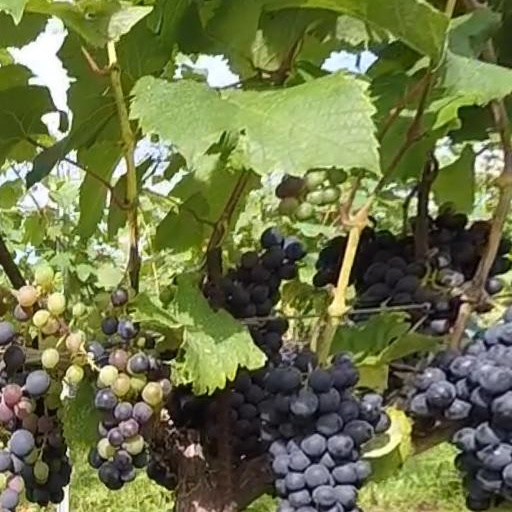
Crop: grape